Decision in the Desert

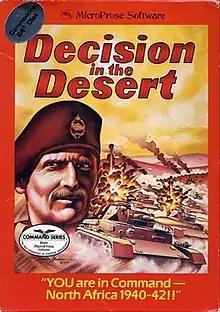

Decision in the Desert is a computer wargame designed by Sid Meier and Ed Bever and published by MicroProse in 1985. Versions were released for the Apple II, Atari 8-bit computers, Commodore 64, and IBM PC compatibles (as a self-booting disk).